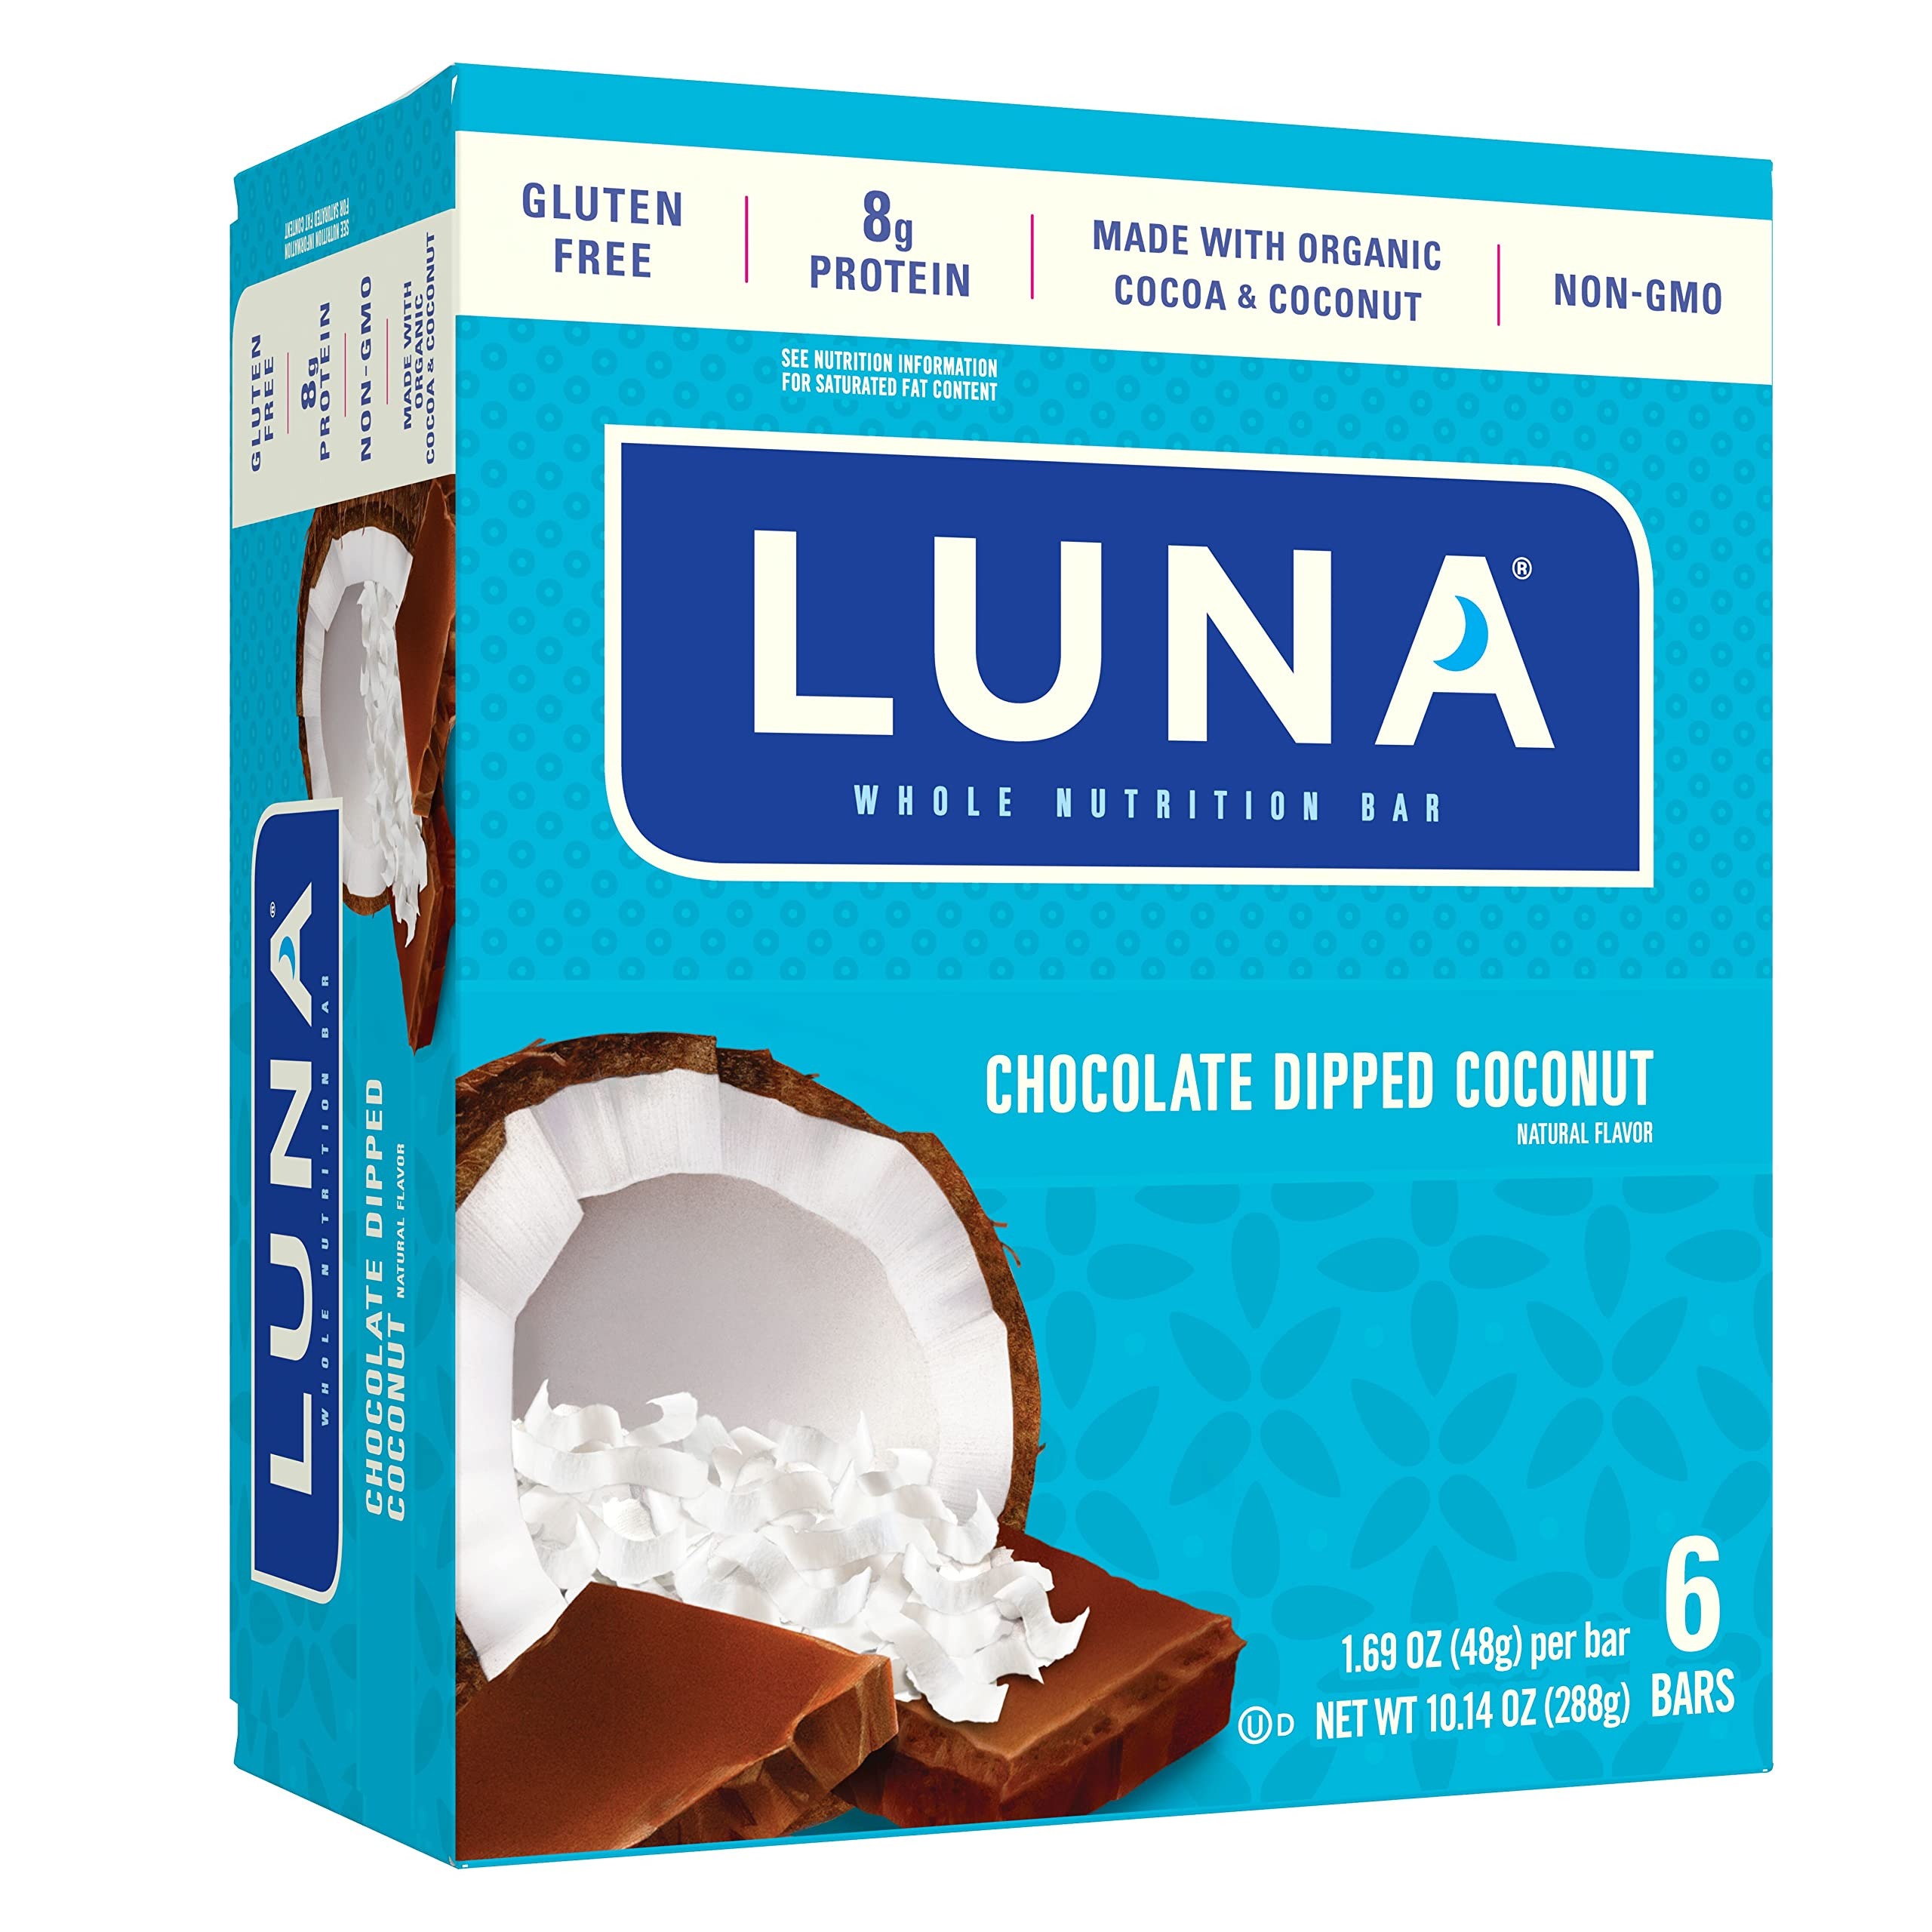
Item Name: LUNA BAR - Gluten Free Snack Bars - Chocolate Dipped Coconut Flavor -8g of protein - Non-GMO - Plant-Based Wholesome Snacking - On the Go Snacks (1.69 Ounce Snack Bars, 6 Count)
Bullet Point 1: MORE OF THE STUFF YOU WANT: 8g protein and a low-glycemic index.
Bullet Point 2: LESS OF THE STUFF YOU DON’T: Gluten free, with no artificial flavors or high-fructose corn syrup.
Bullet Point 3: QUALITY INGREDIENTS: Plant-based, complete protein from soy provides essential amino acids. Carbohydrates come from organic oats and a blend of sugars with a low-glycemic index.
Bullet Point 4: DELICIOUS FLAVORS AND VARIETY: LUNA Bars come in a variety of craveable flavors.
Bullet Point 5: CONVENIENCE: Wholesome, delicious on-the-go snack bars for energy whenever and wherever you need it.
Value: 10.14
Unit: Ounce

Price: 10.59